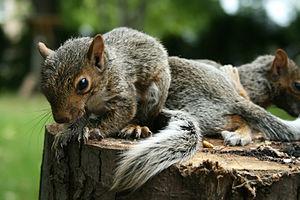
Jeune écureuil gris (Sciurus carolinensis) de six semaines, approximativement.
L'écureuil gris ou plus rarement écureuil gris de Caroline, est un mammifère rongeur arboricole, commun dans l'Est de l'Amérique du Nord. Généralement gris, il peut aussi avoir un pelage brun, noir ou, plus rarement, blanc ou cannelle. L'écureuil gris est très abondant notamment dans la grande région de Montréal alors qu'il est majoritairement brun, plus ou moins foncé, à Toronto.